Moriori

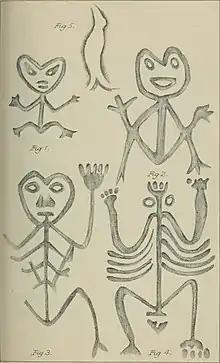
Moriori designs carved into trees and rock

The Chathams are colder and less hospitable than the land the original settlers left behind, and although abundant in resources, these were different from those available where they had come from. The Chathams proved unsuitable for the cultivation of most crops known to Polynesians, and the Moriori adopted a hunter-gatherer lifestyle. Food was almost entirely marine-sourced — protein and fat from fish, fur seals, and the fatty young of sea birds. The islands supported about 2,000 people. This lifestyle is confirmed by early European accounts, with one recording that: